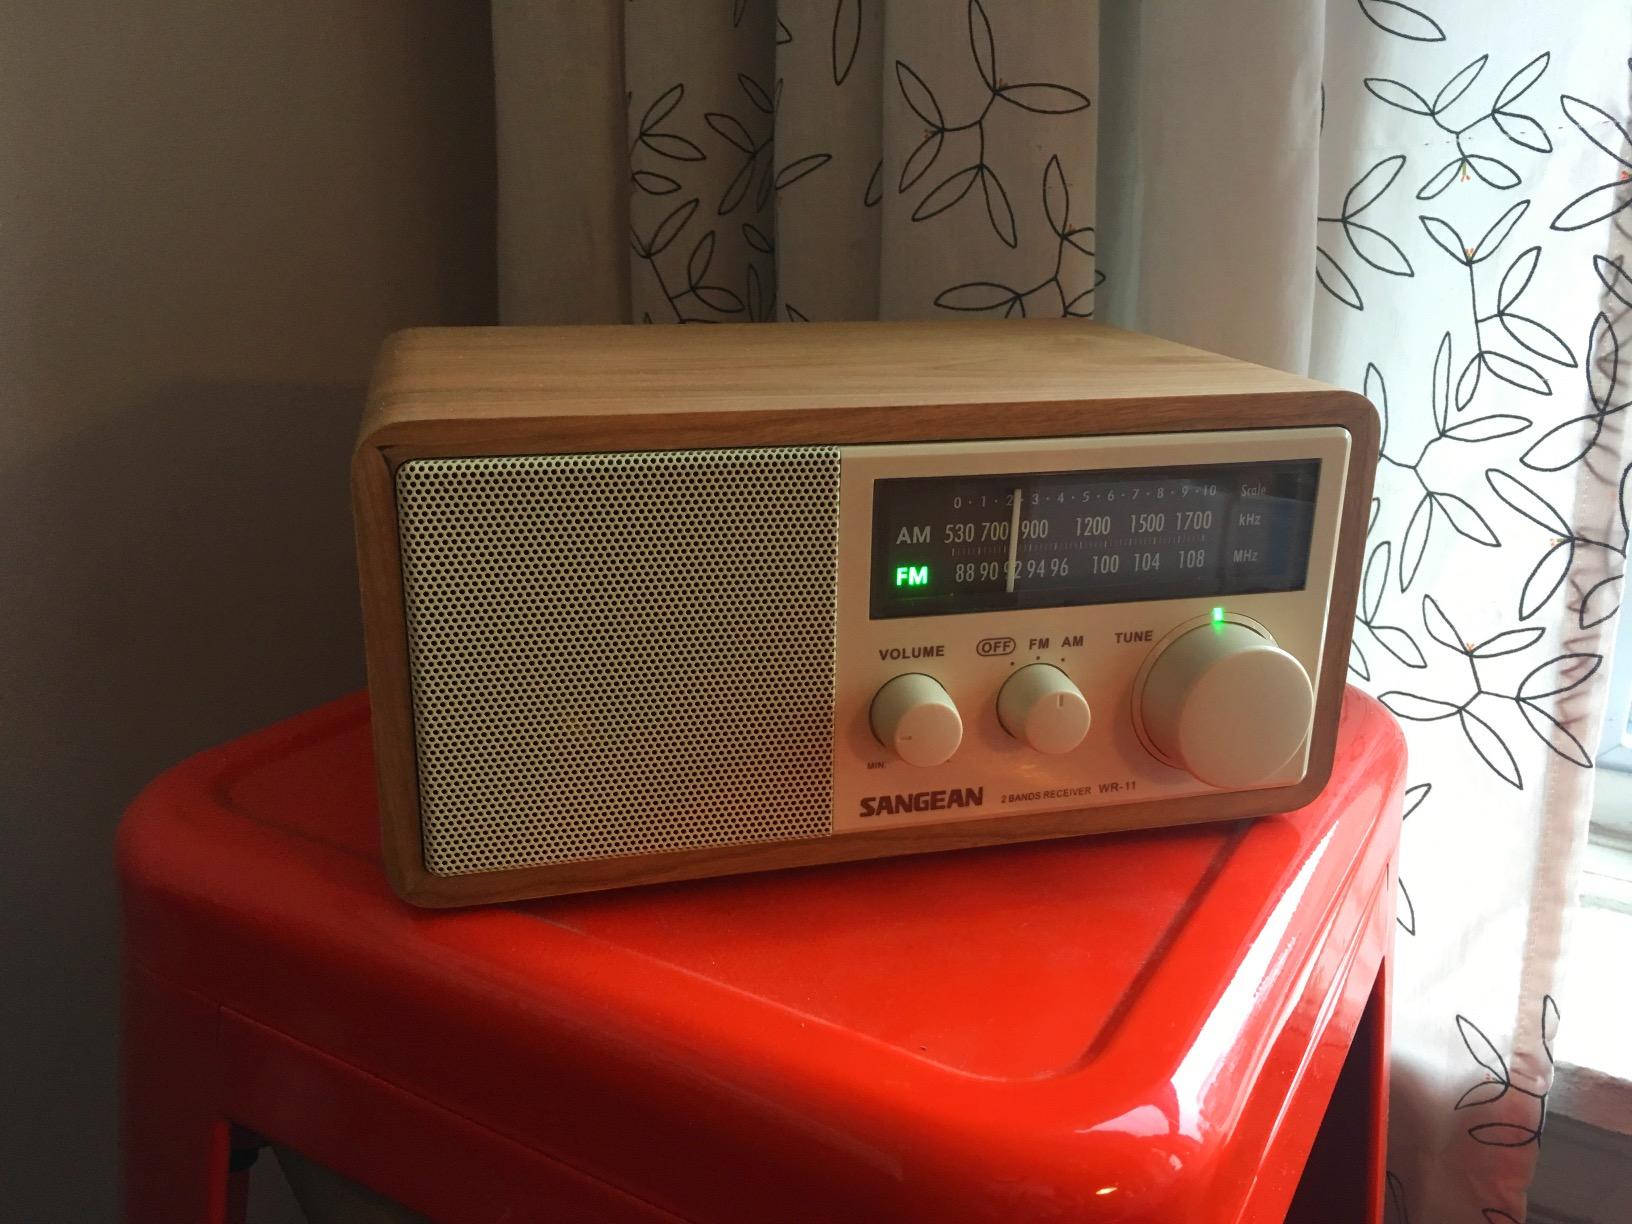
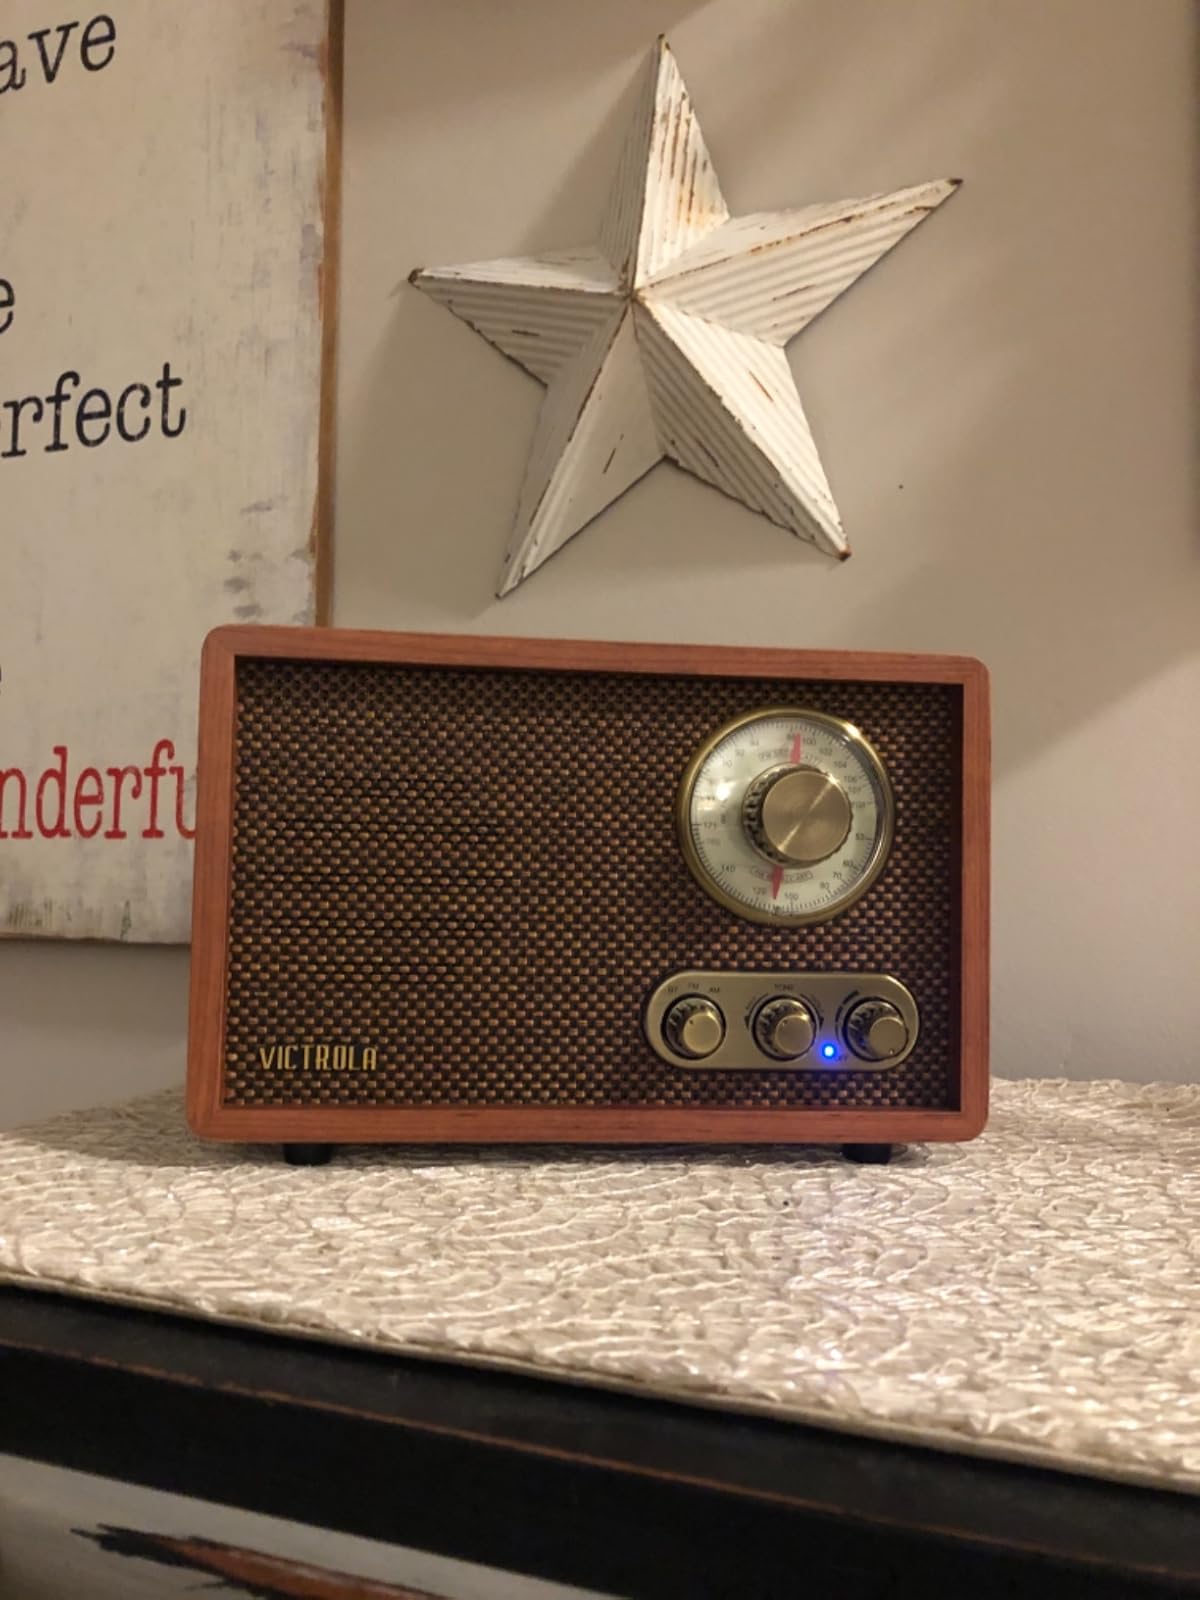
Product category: radio
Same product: no